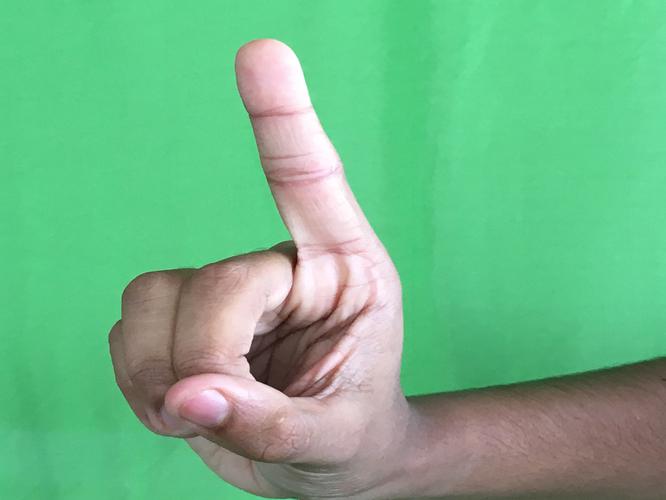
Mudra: Suchi
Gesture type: single_hand